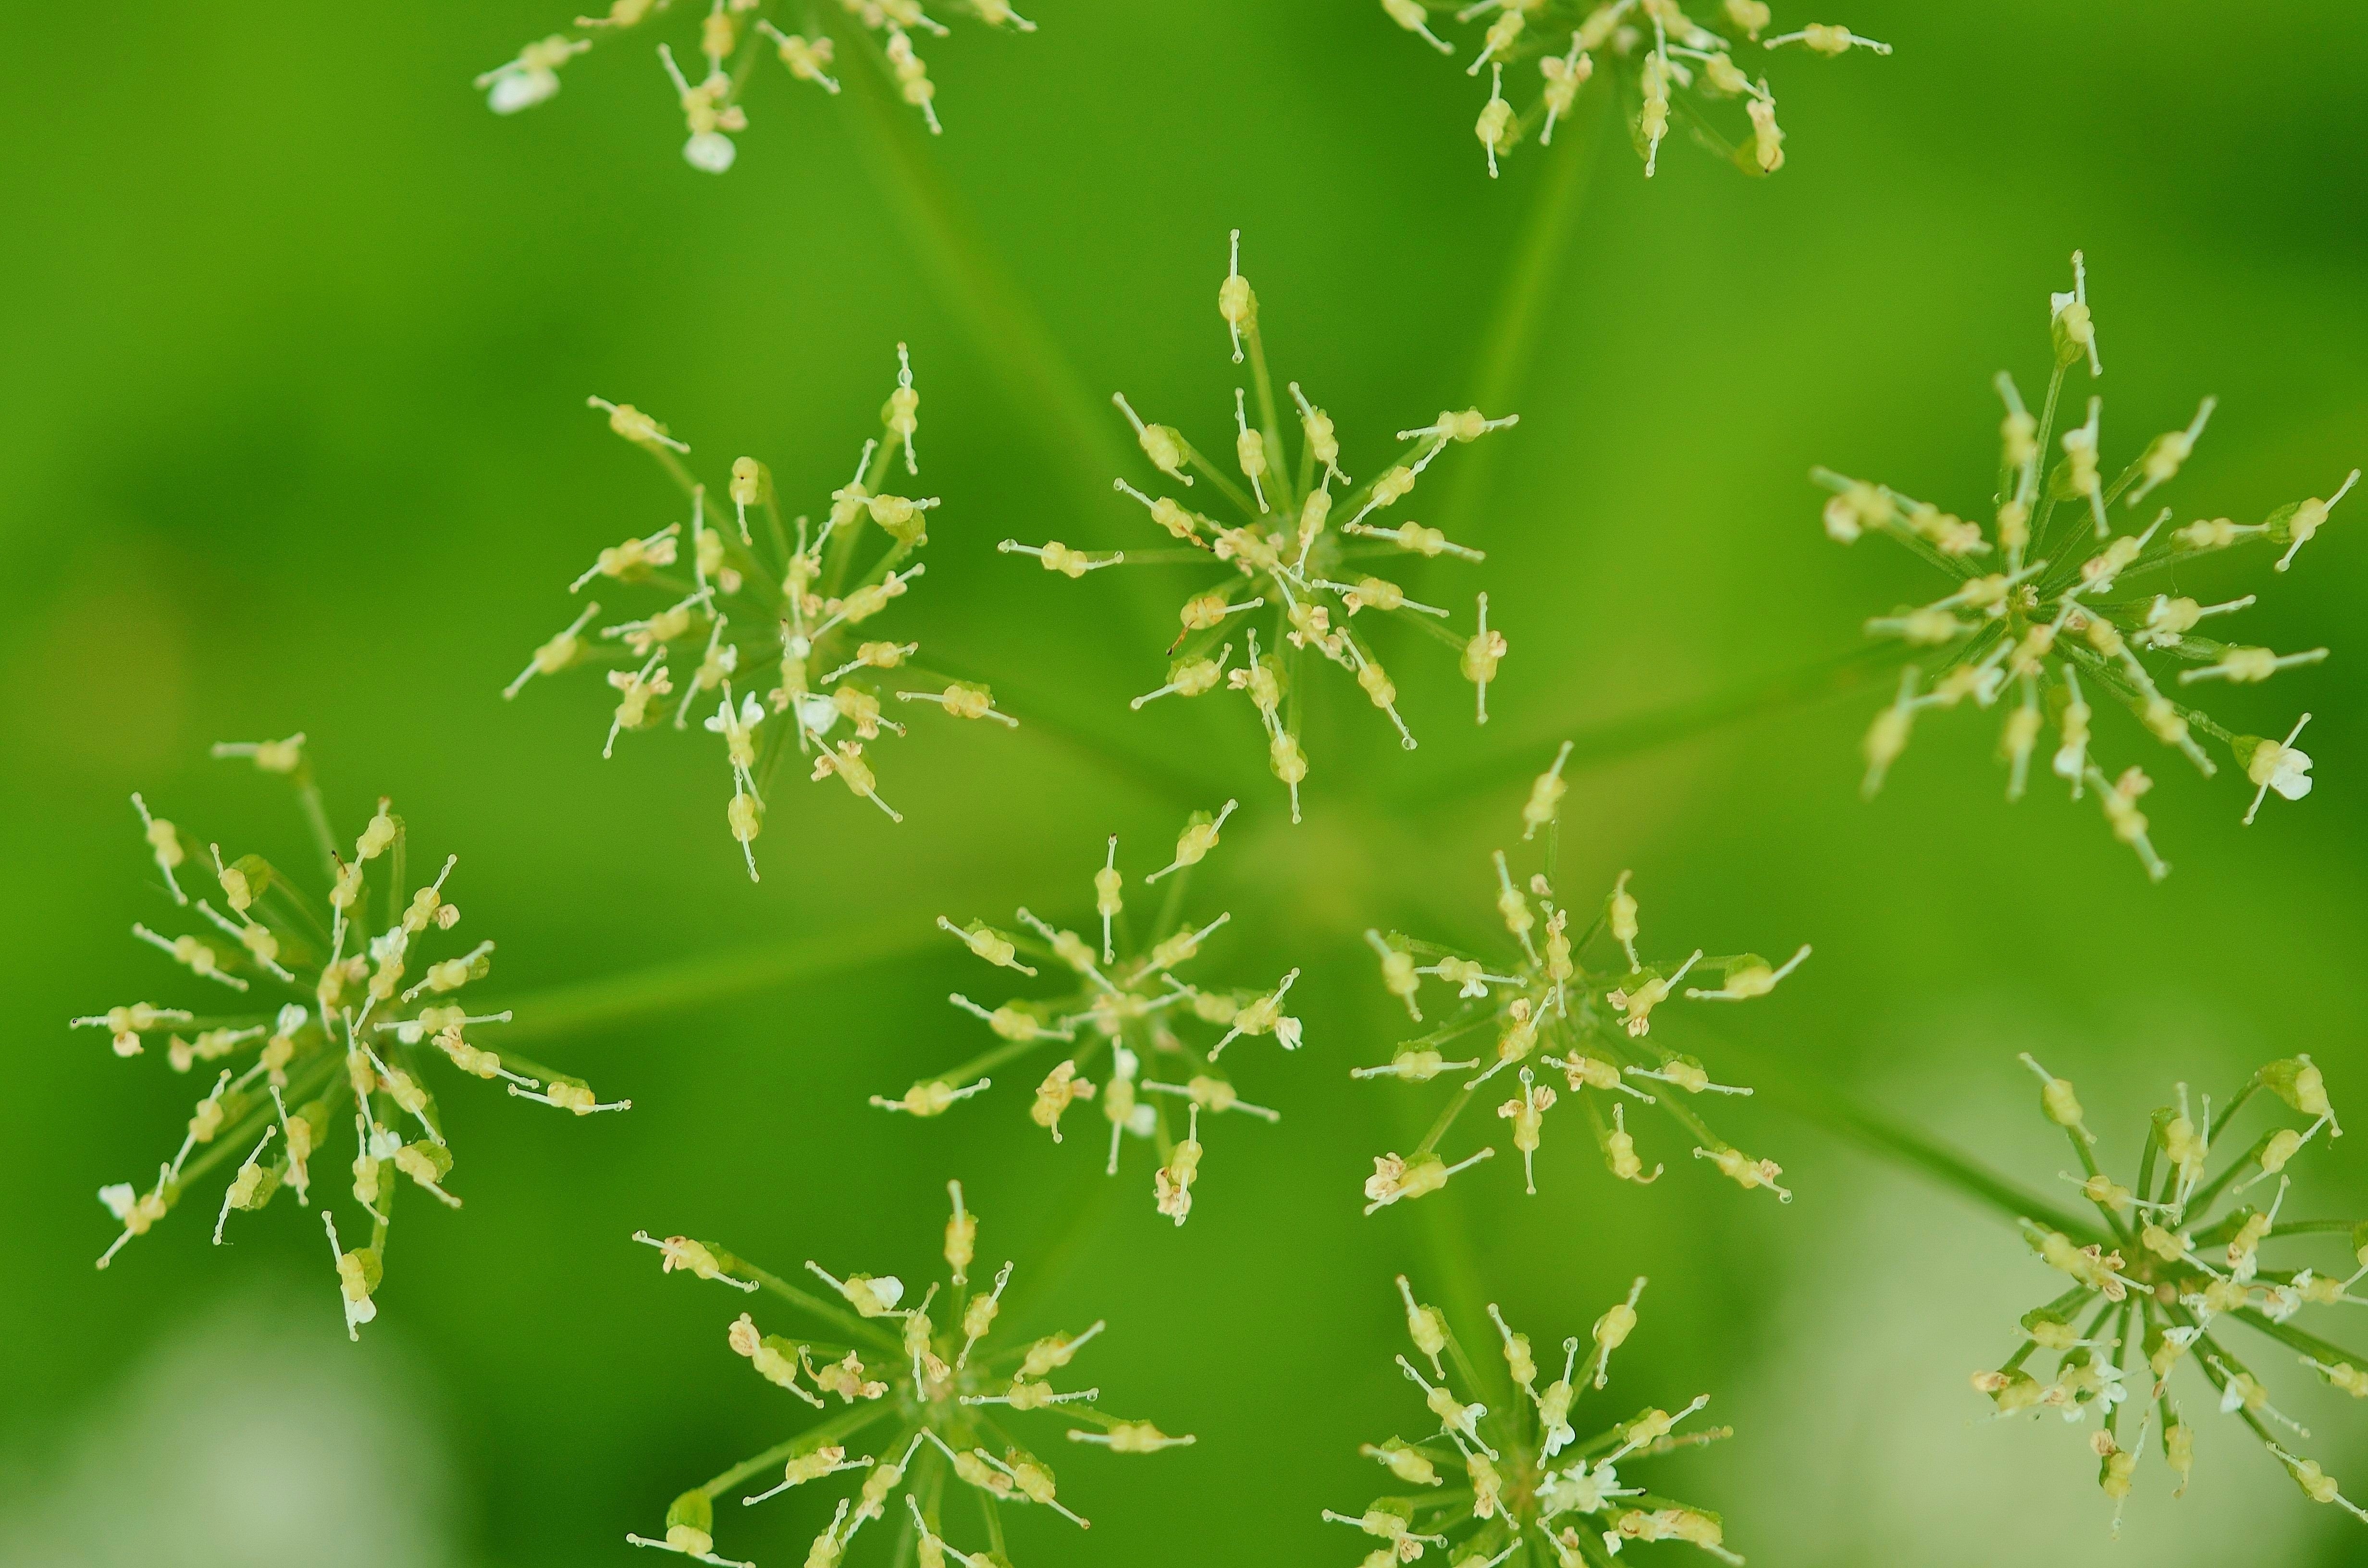
nature, grass, branch, plant, leaf, flower, purple, bloom, frost, spring, green, herb, color, macro, fresh, botany, colorful, garden, flora, wildflower, flowers, background, beautiful, pretty, macro photography, anthriscus, flowering plant, daisy family, grass family, plant stem, land plant, apiales, parsley family